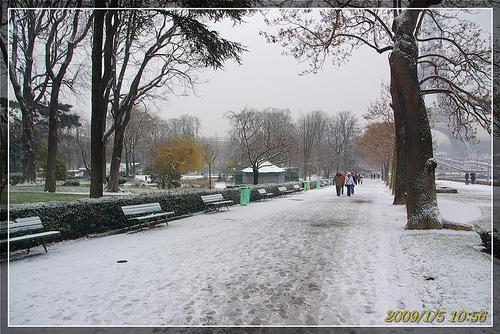
Weather: snow or frosty